Cell adhesion

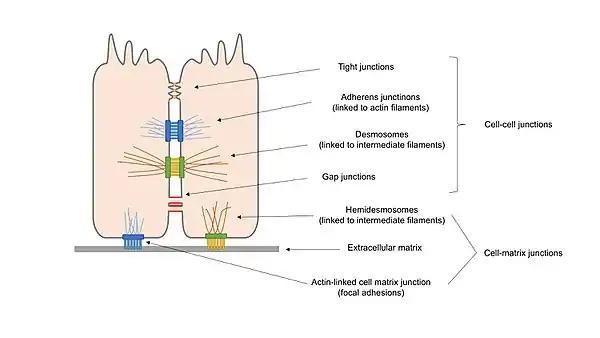
Overview diagram of different types of cell junctions present in epithelial cells, including cell–cell junctions and cell–matrix junctions.

CAMs are classified into four major families: integrins, immunoglobulin (Ig) superfamily, cadherins, and selectins. Cadherins and IgSF are homophilic CAMs, as they directly bind to the same type of CAMs on another cell, while integrins and selectins are heterophilic CAMs that bind to different types of CAMs. Each of these adhesion molecules has a different function and recognizes different ligands. Defects in cell adhesion are usually attributable to defects in expression of CAMs.